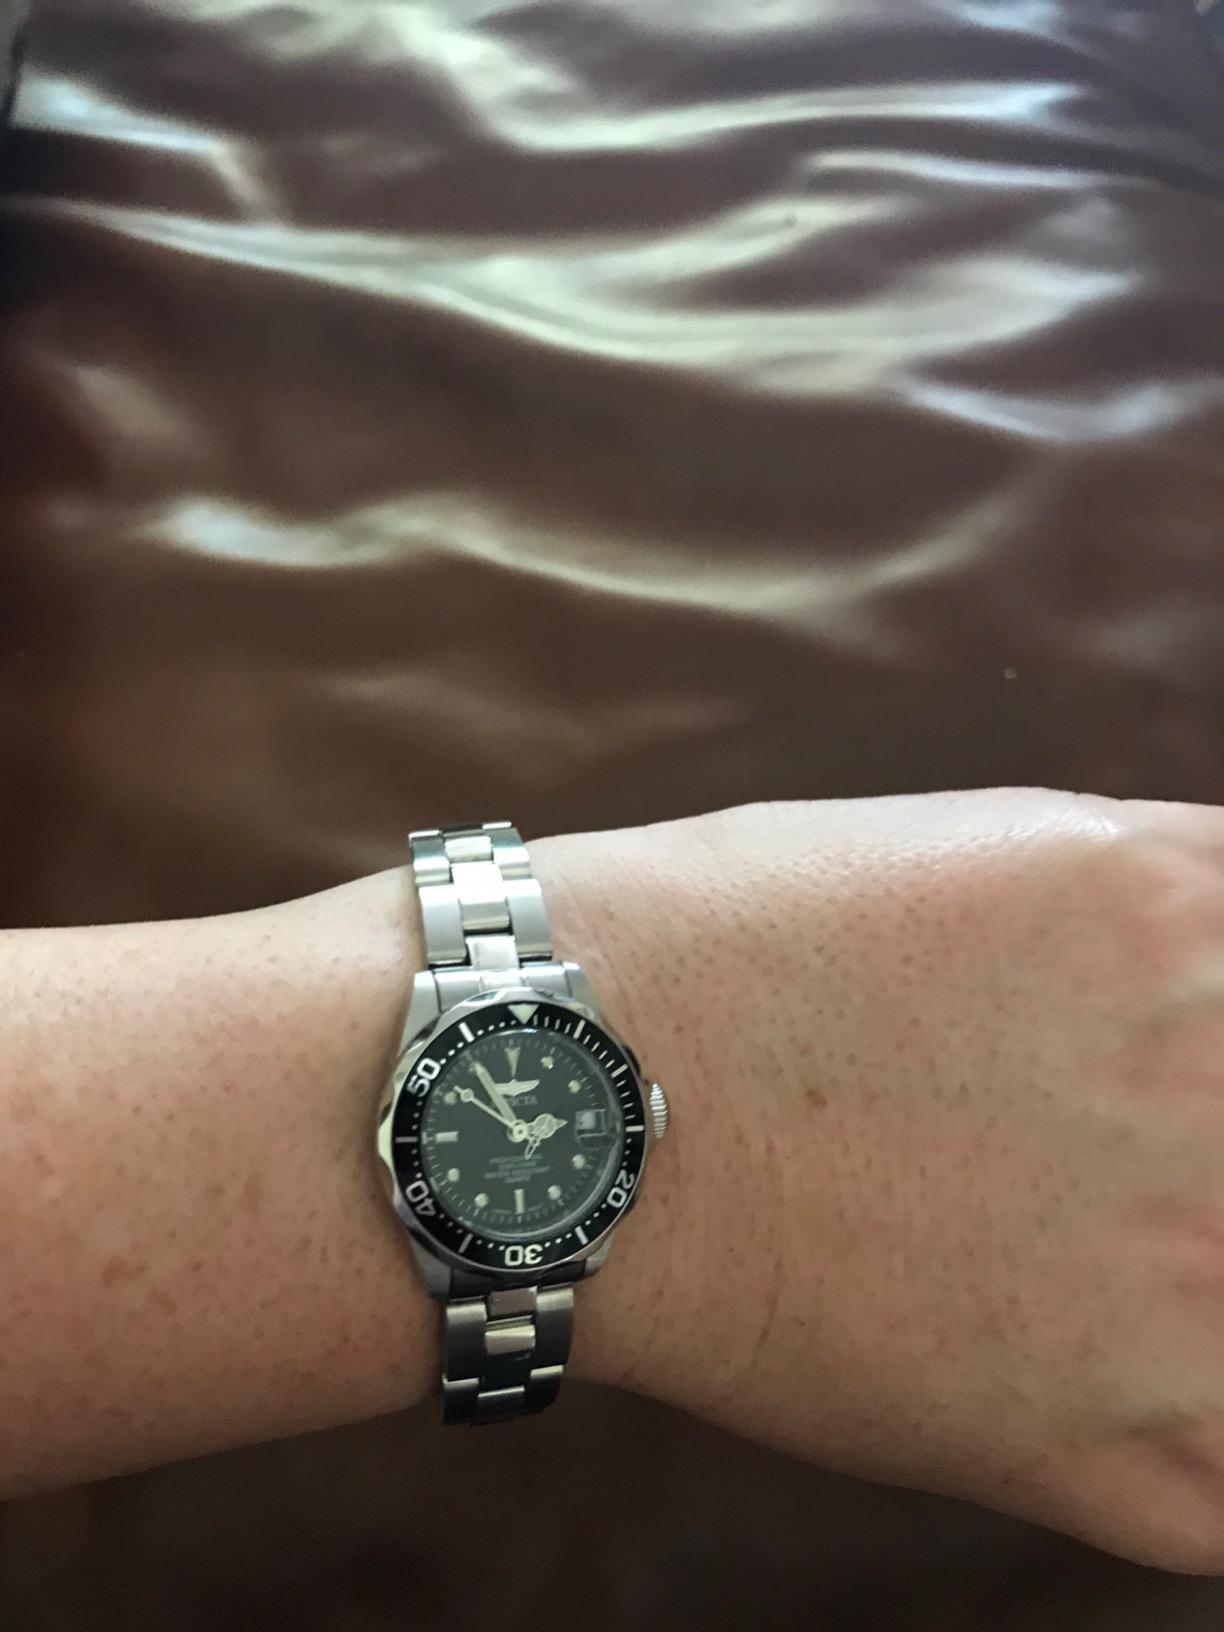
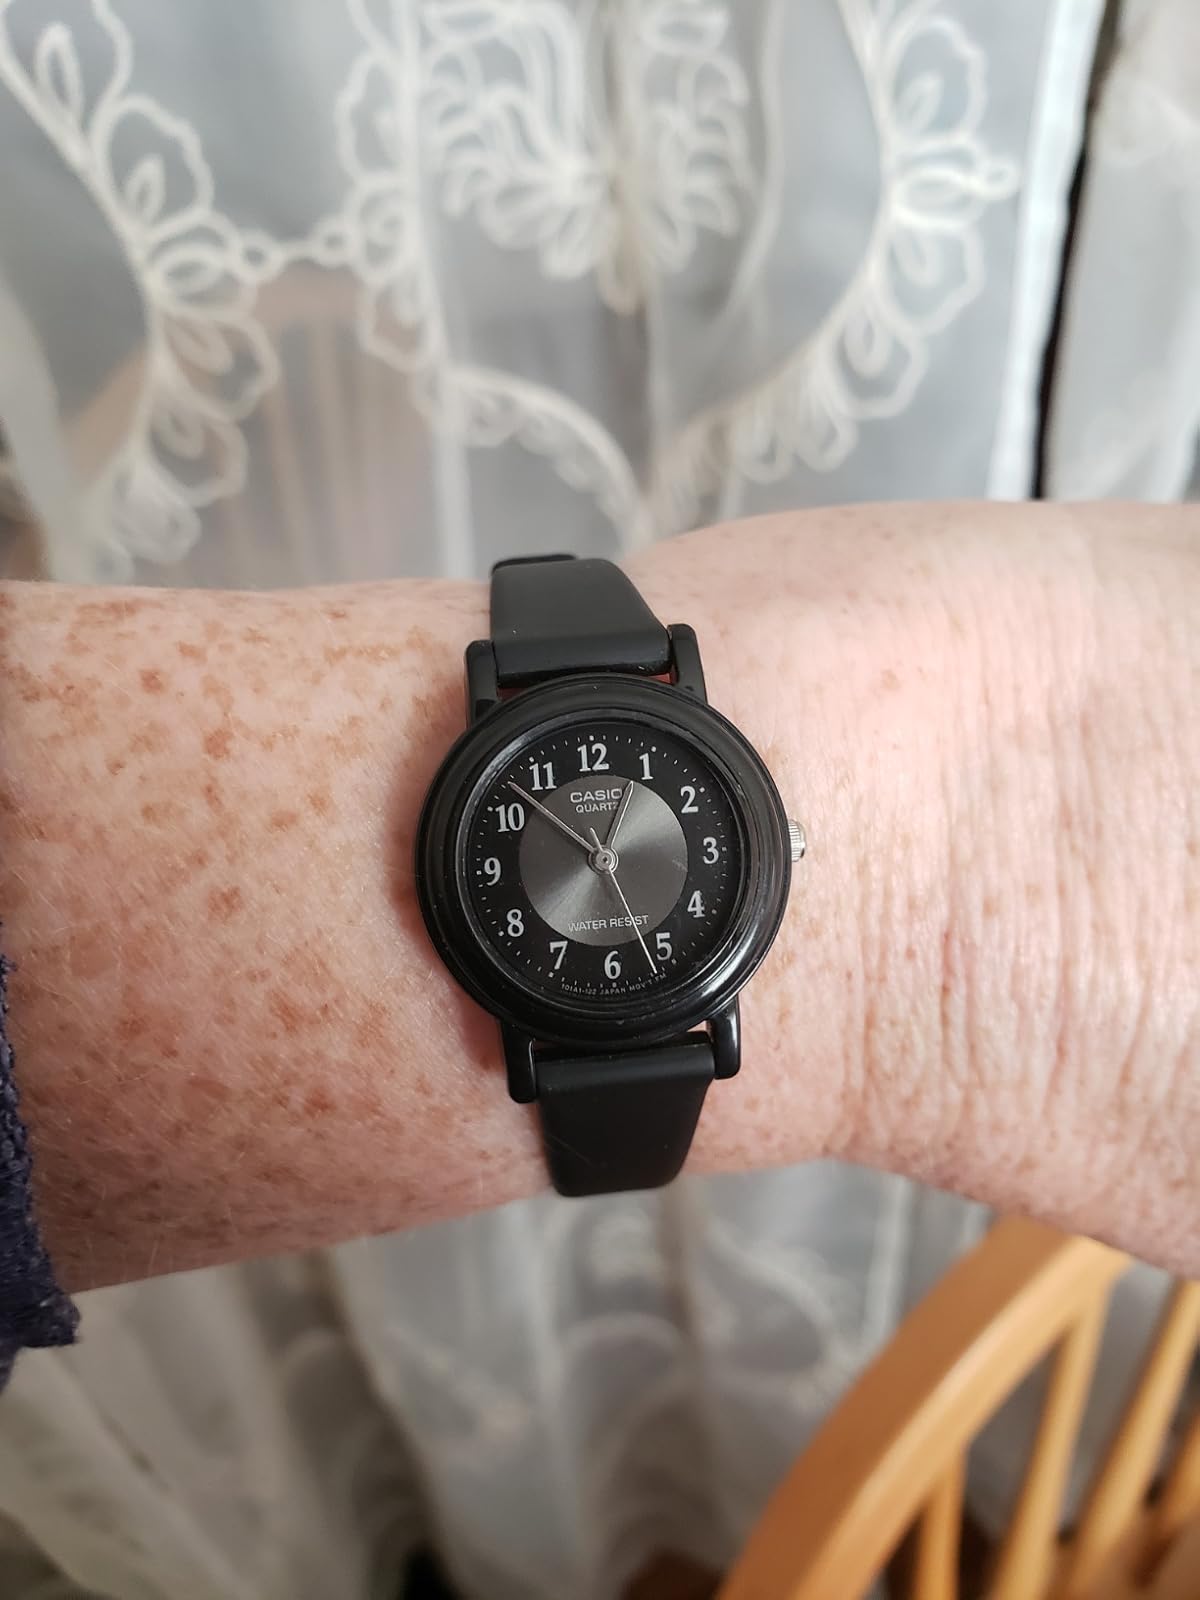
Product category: accessories_watch
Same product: no